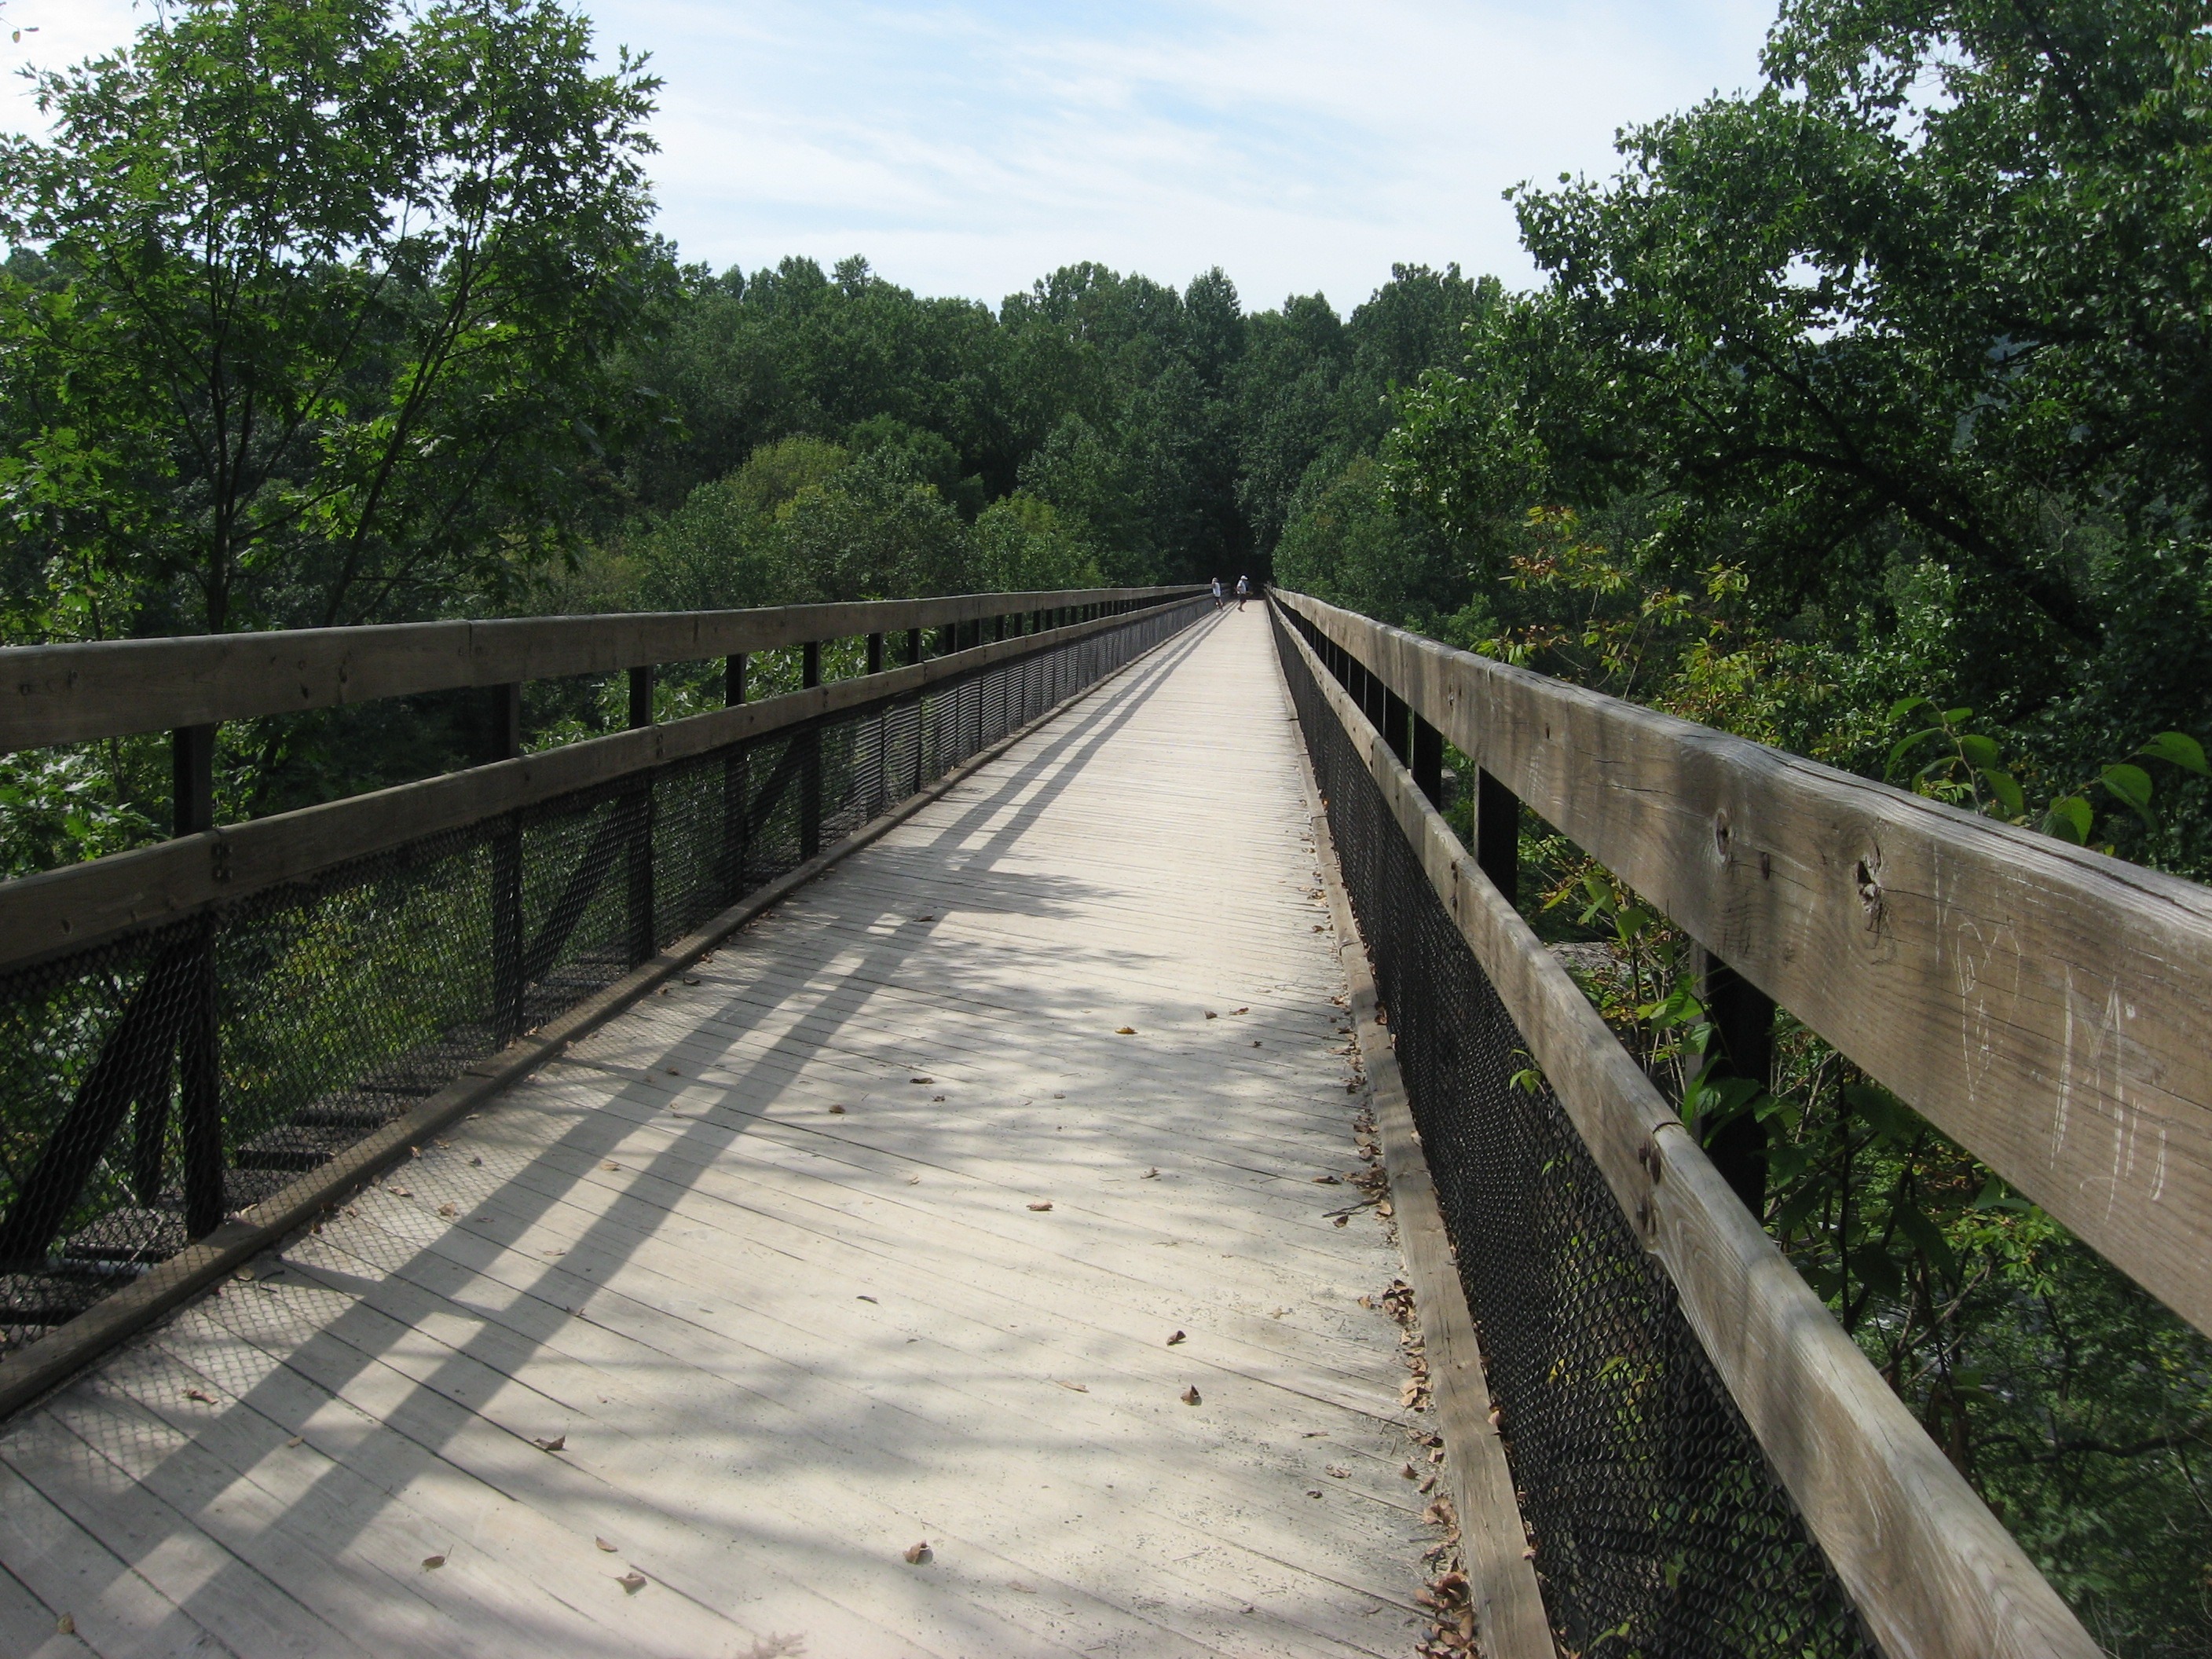
pedestrian, architecture, structure, track, bridge, crossing, overpass, walkway, transport, waterway, way, nonbuilding structure